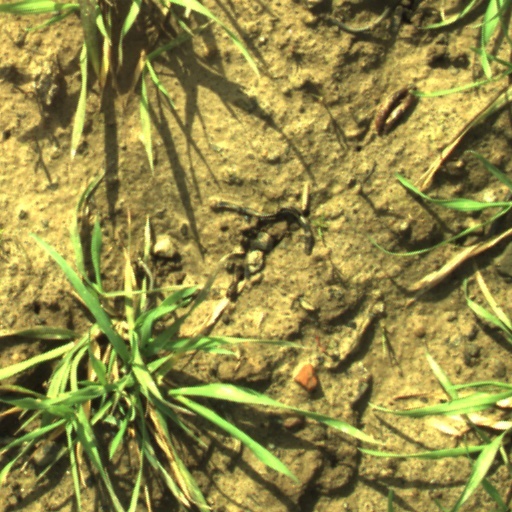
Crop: wheat